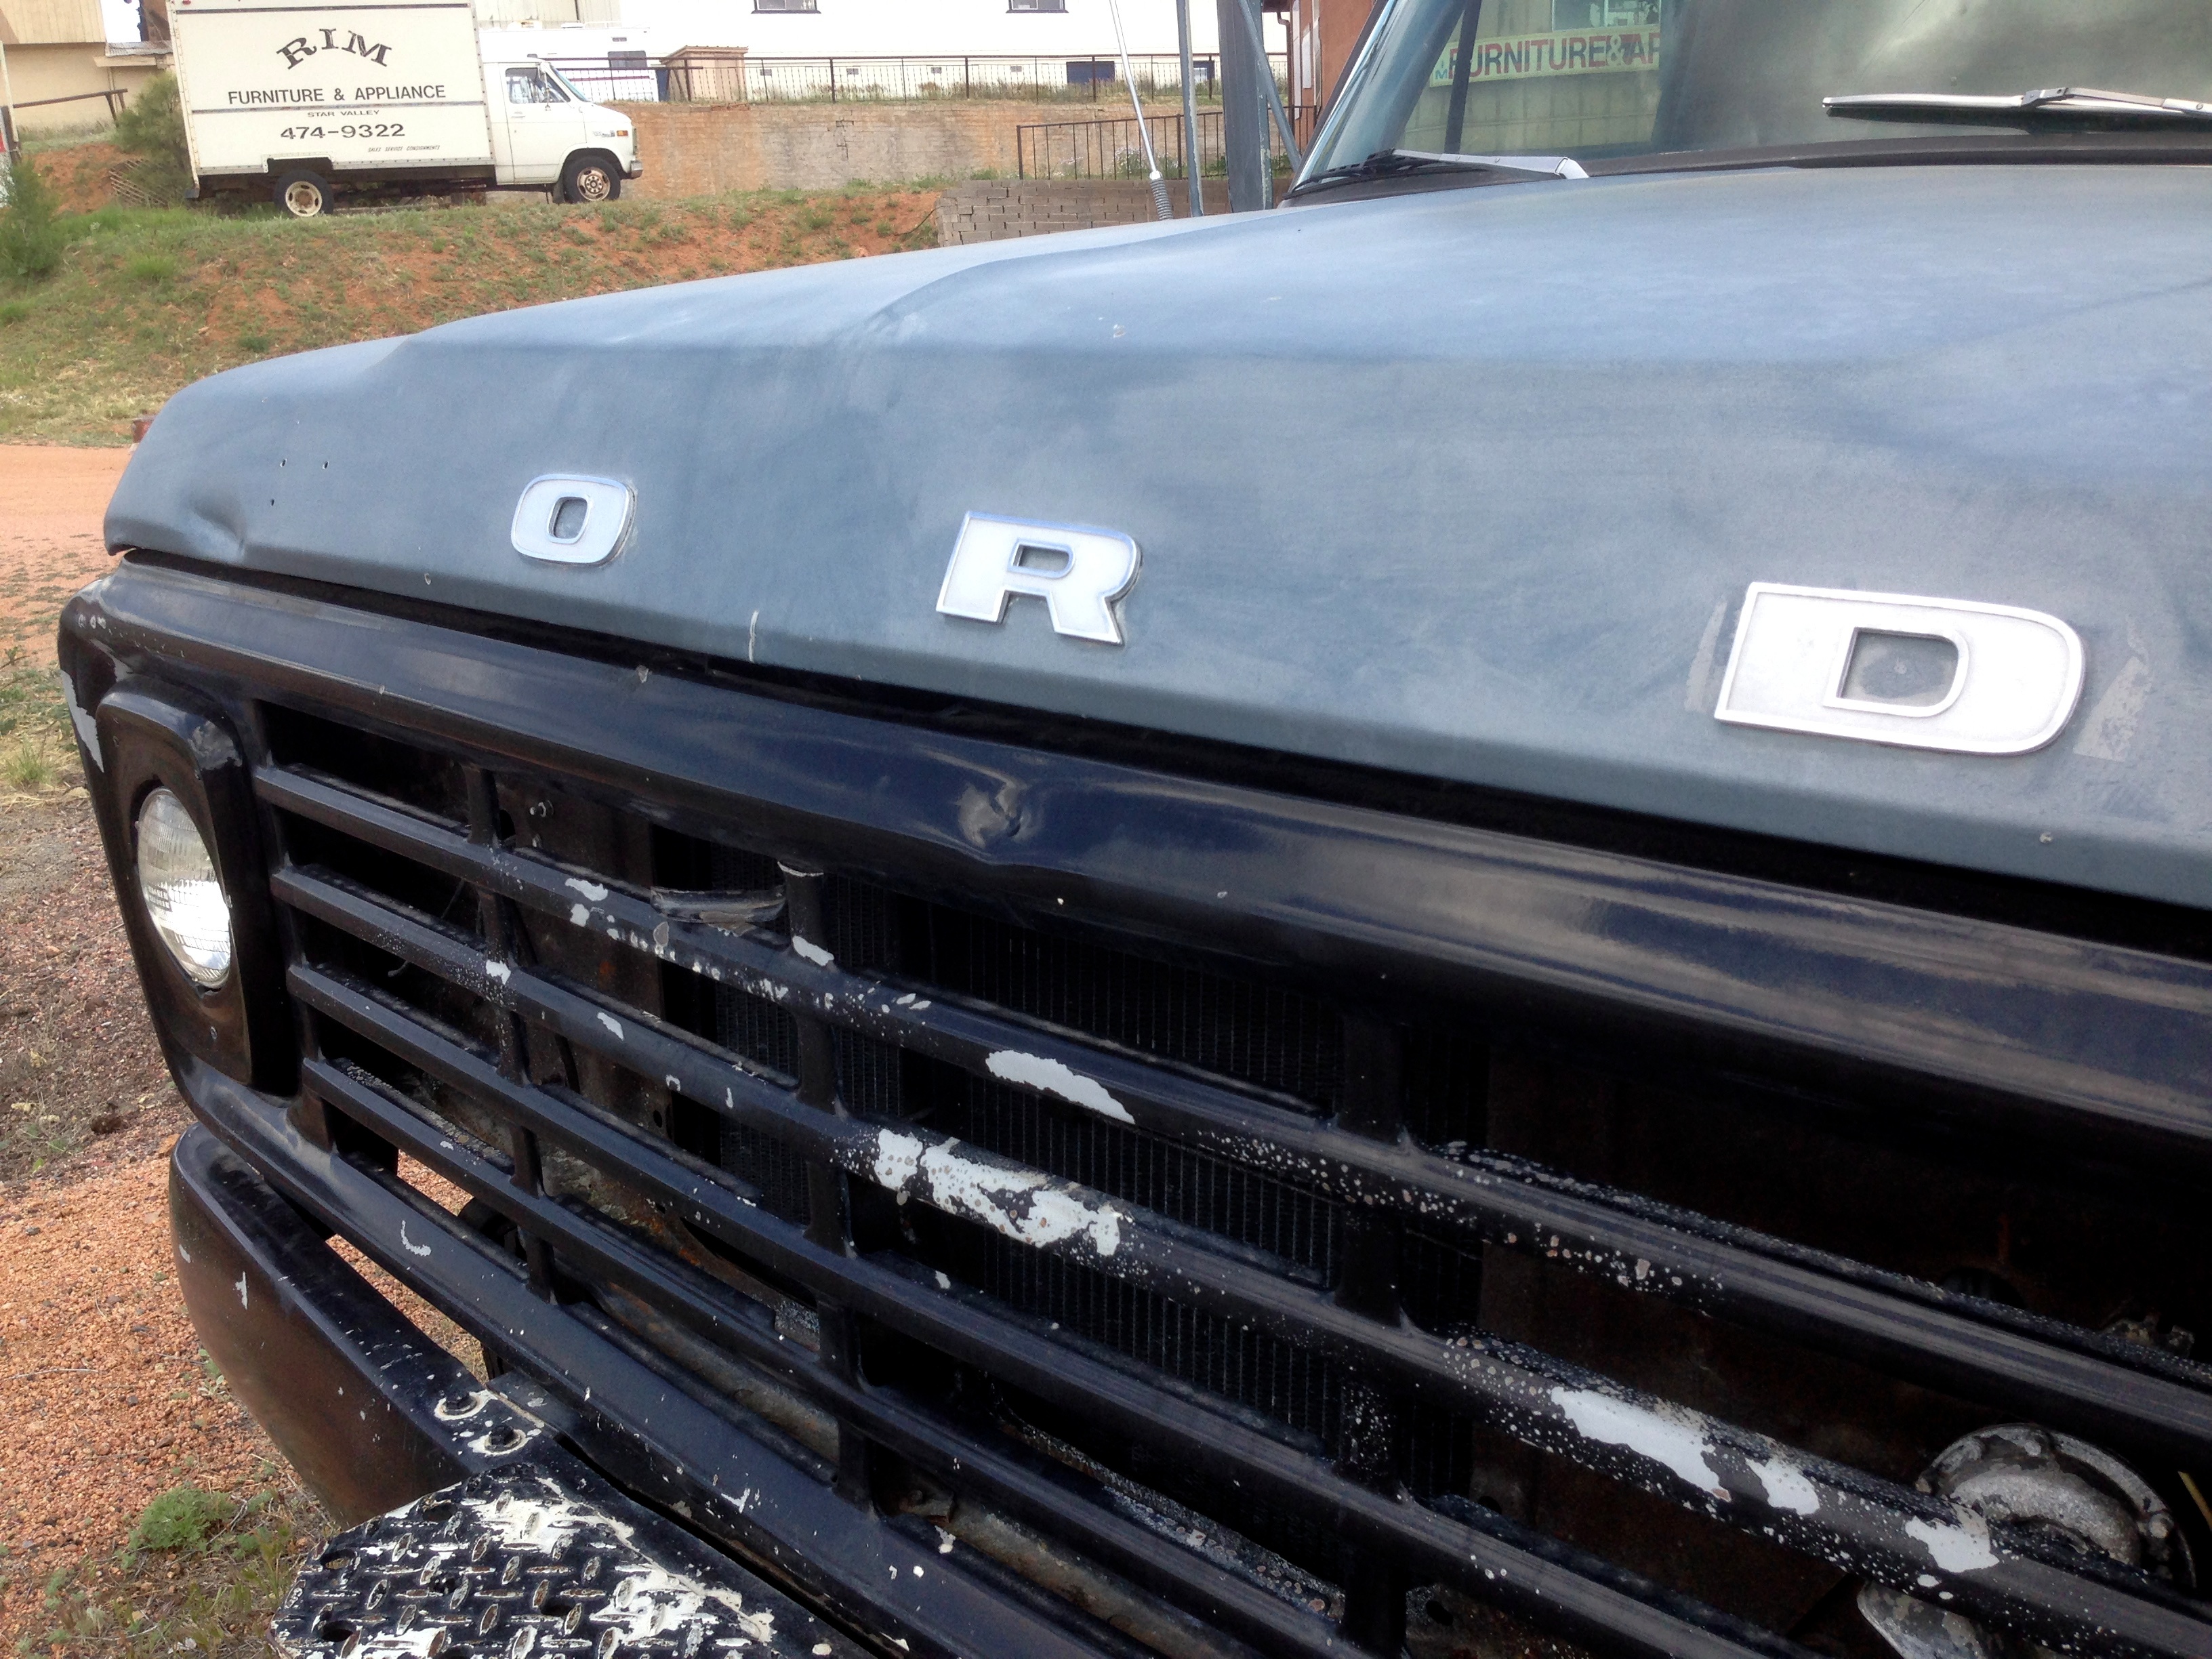
car, wheel, vehicle, grille, bumper, rim, sedan, sport utility vehicle, land vehicle, automobile make, automotive exterior, compact car, luxury vehicle, family car